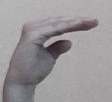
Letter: jeem